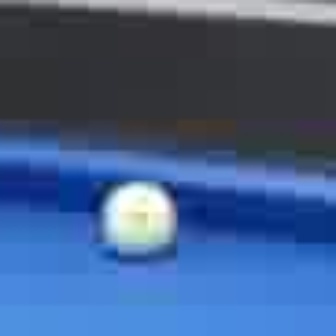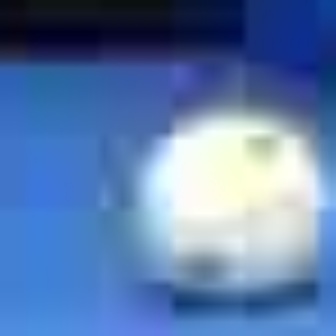
  Please identify the target specified by the bounding box [98,170,183,255] in the first image and locate it in the second image. Return the coordinates in [x_min,y_min,x_max,y_max] format.
Answer: [111,90,311,290]